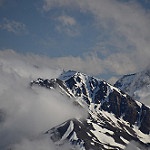
Scene: Outdoor